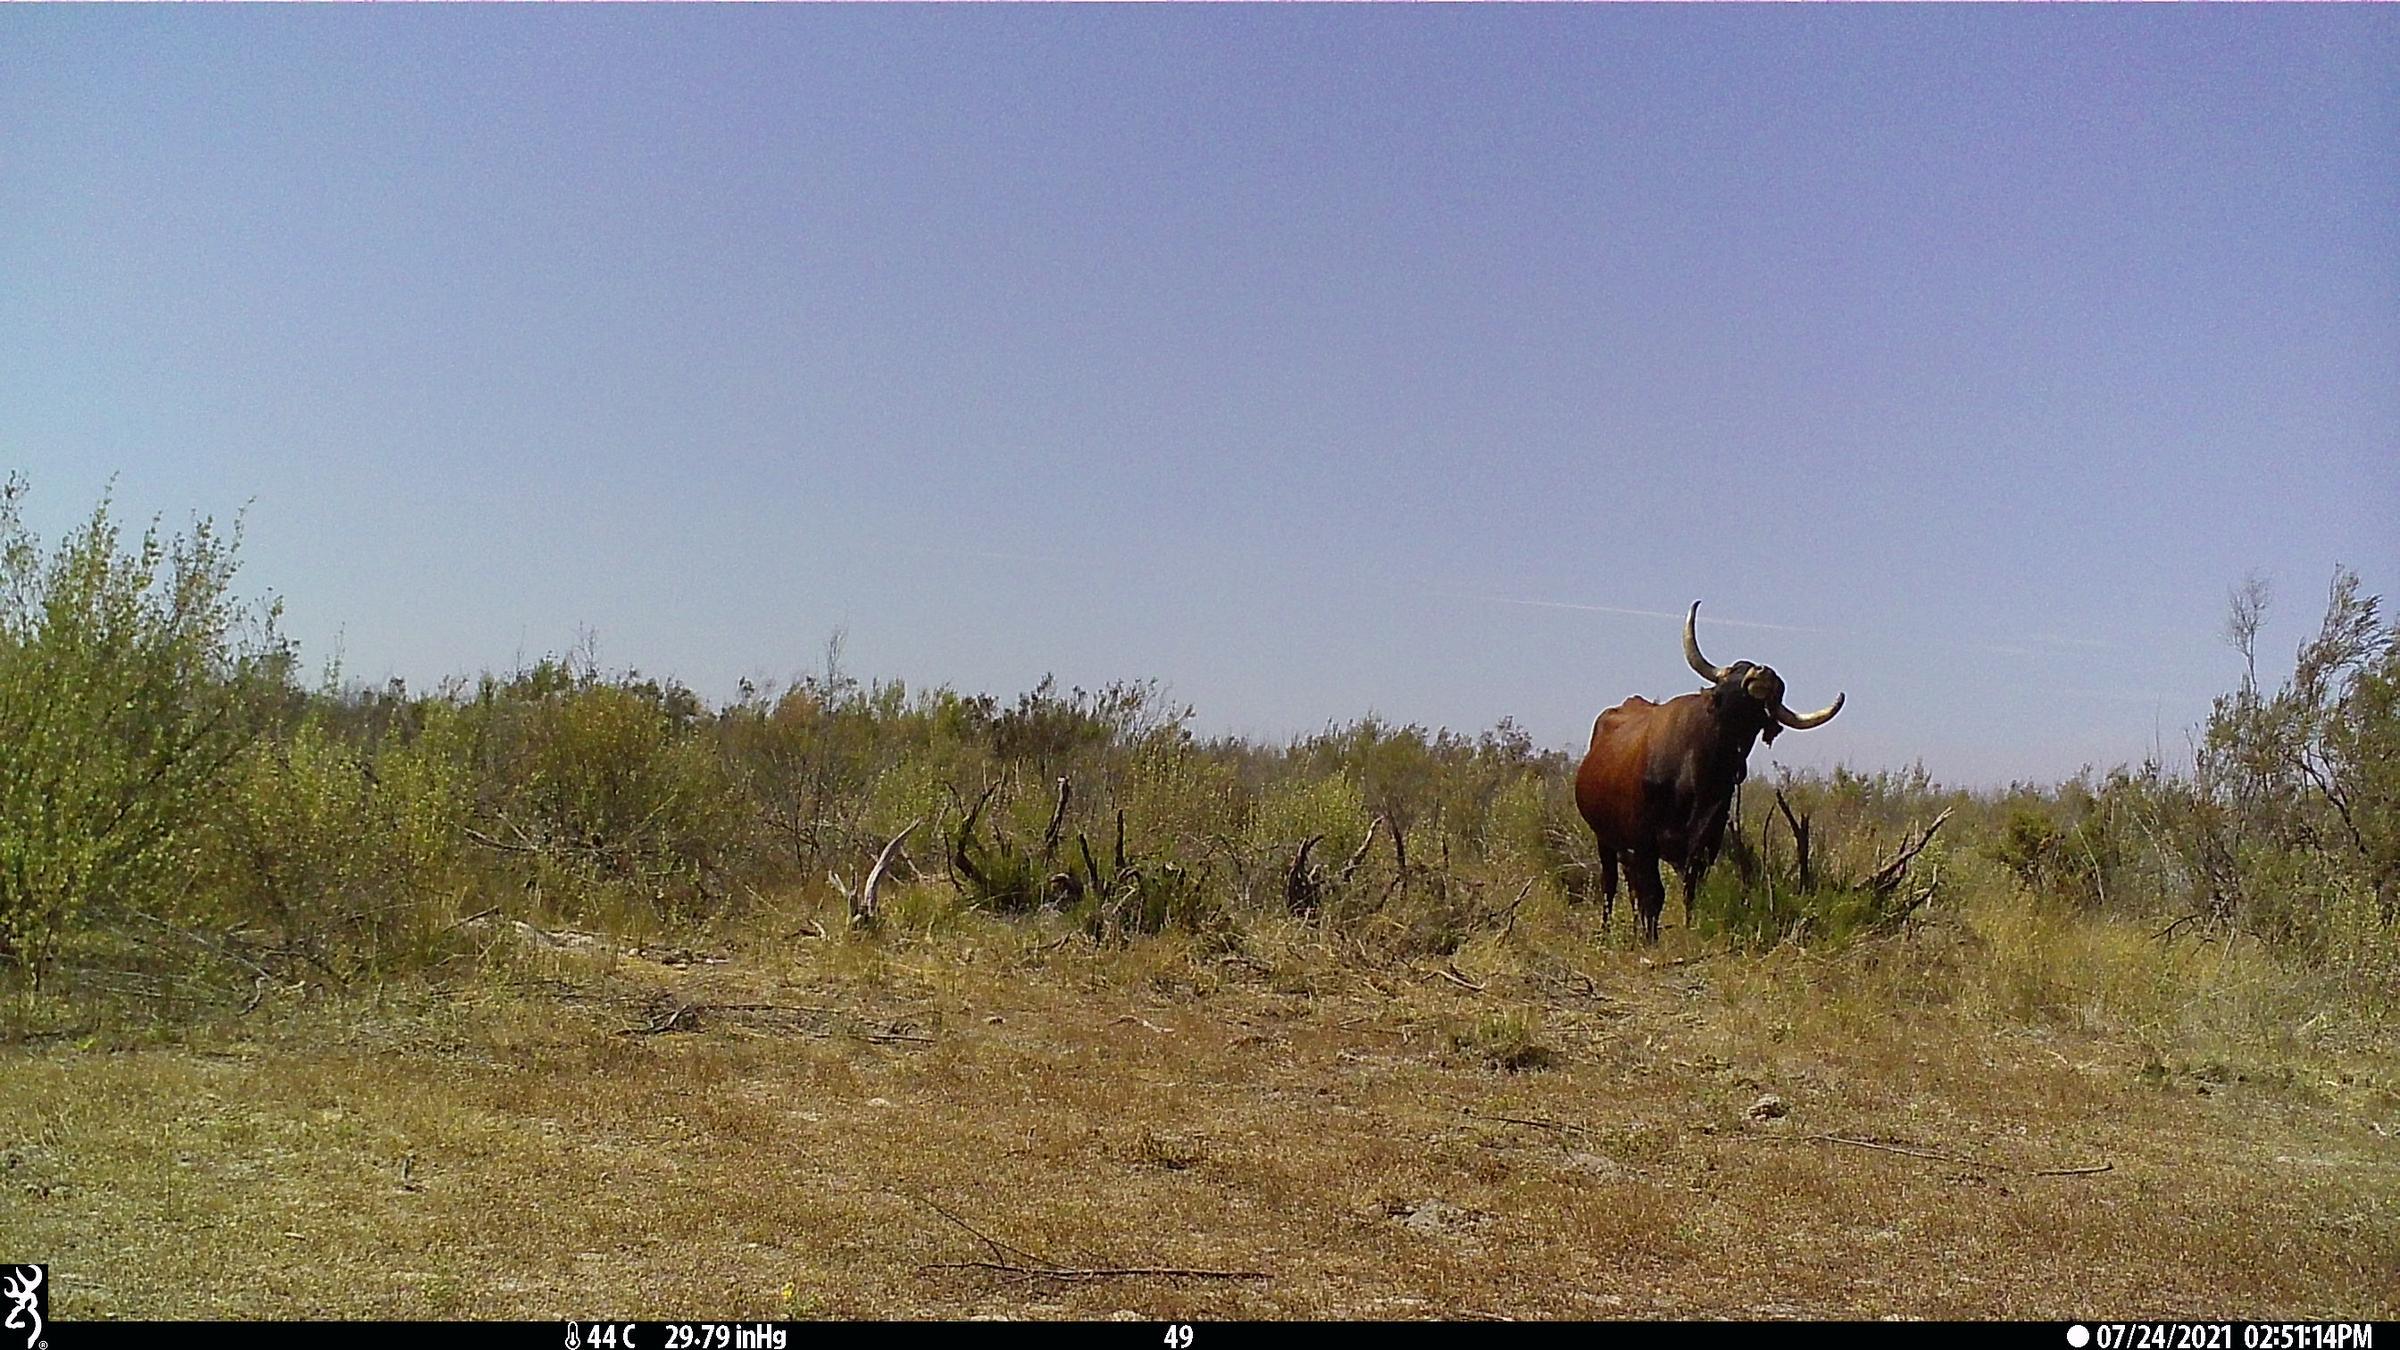
Species: Bos taurus